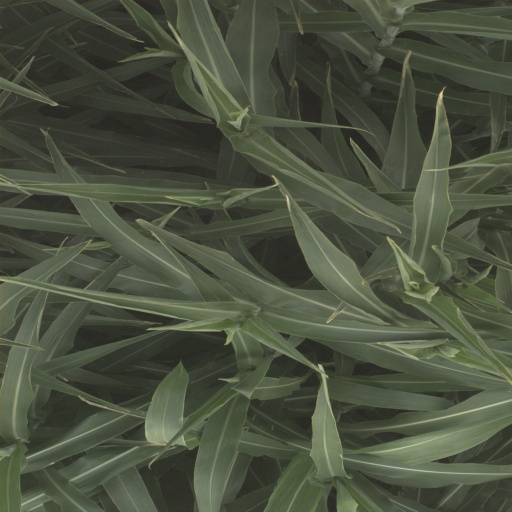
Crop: sorghum